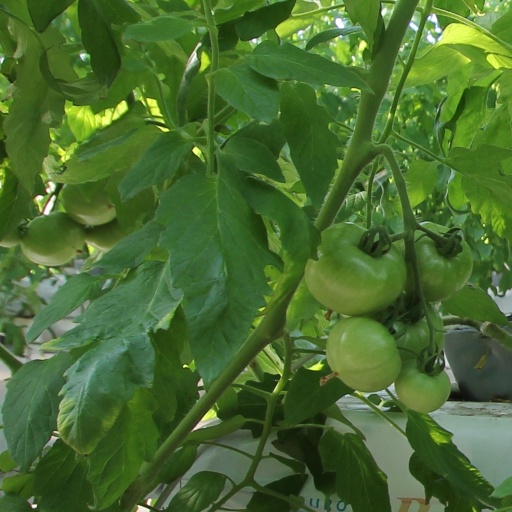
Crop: tomato